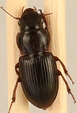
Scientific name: Cratacanthus dubius
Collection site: North Sterling NEON (STER), plot STER_032